!!!

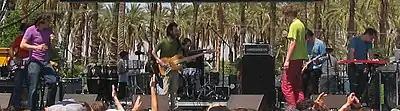
!!! performing at the Coachella Valley Music and Arts Festival in 2004

!!! is composed of Mario Andreoni (guitar), Dan Gorman (horns/percussion/keys), Nic Offer (vocals), Rafael Cohen (bass/various electronic devices), Chris Egan (drums) and Meah Pace (vocals).